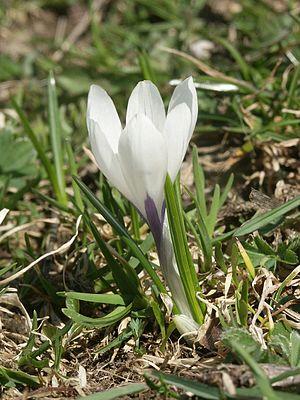
Crocus est un genre botanique de la famille des Iridaceae, qui comprend 90 espèces, dont un tiers fleurit en automne. Les espèces sont en majorité originaires des montagnes de la région méditerranéenne ; la plus grande concentration se trouvant dans les Balkans et en Asie mineure. Font exception Crocus vernus Hill, qui remonte jusqu'en Europe centrale et quelques espèces, notamment Crocus alatavicus Semenova & Reg. et Crocus korolkowii Regel ex Maw, originaires des montagnes d'Asie centrale.